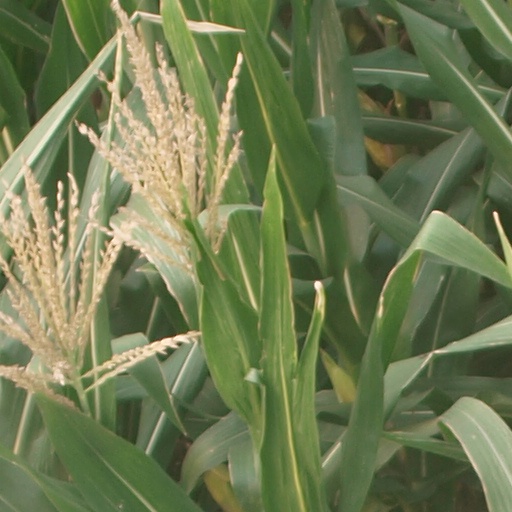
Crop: maize; corn